The Golden Horde (band)

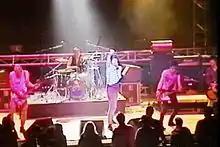
The Golden Horde, live: (L-R): Des, Peter, Simon, John & Sam.

The Golden Horde were a neo-psychedelic, post-punk, garage rock, band based in Dublin, Ireland. Simon Carmody, John Connor, Des O'Byrne, Peter O'Kennedy & Sam Steiger, are the most renowned line-up of the band.